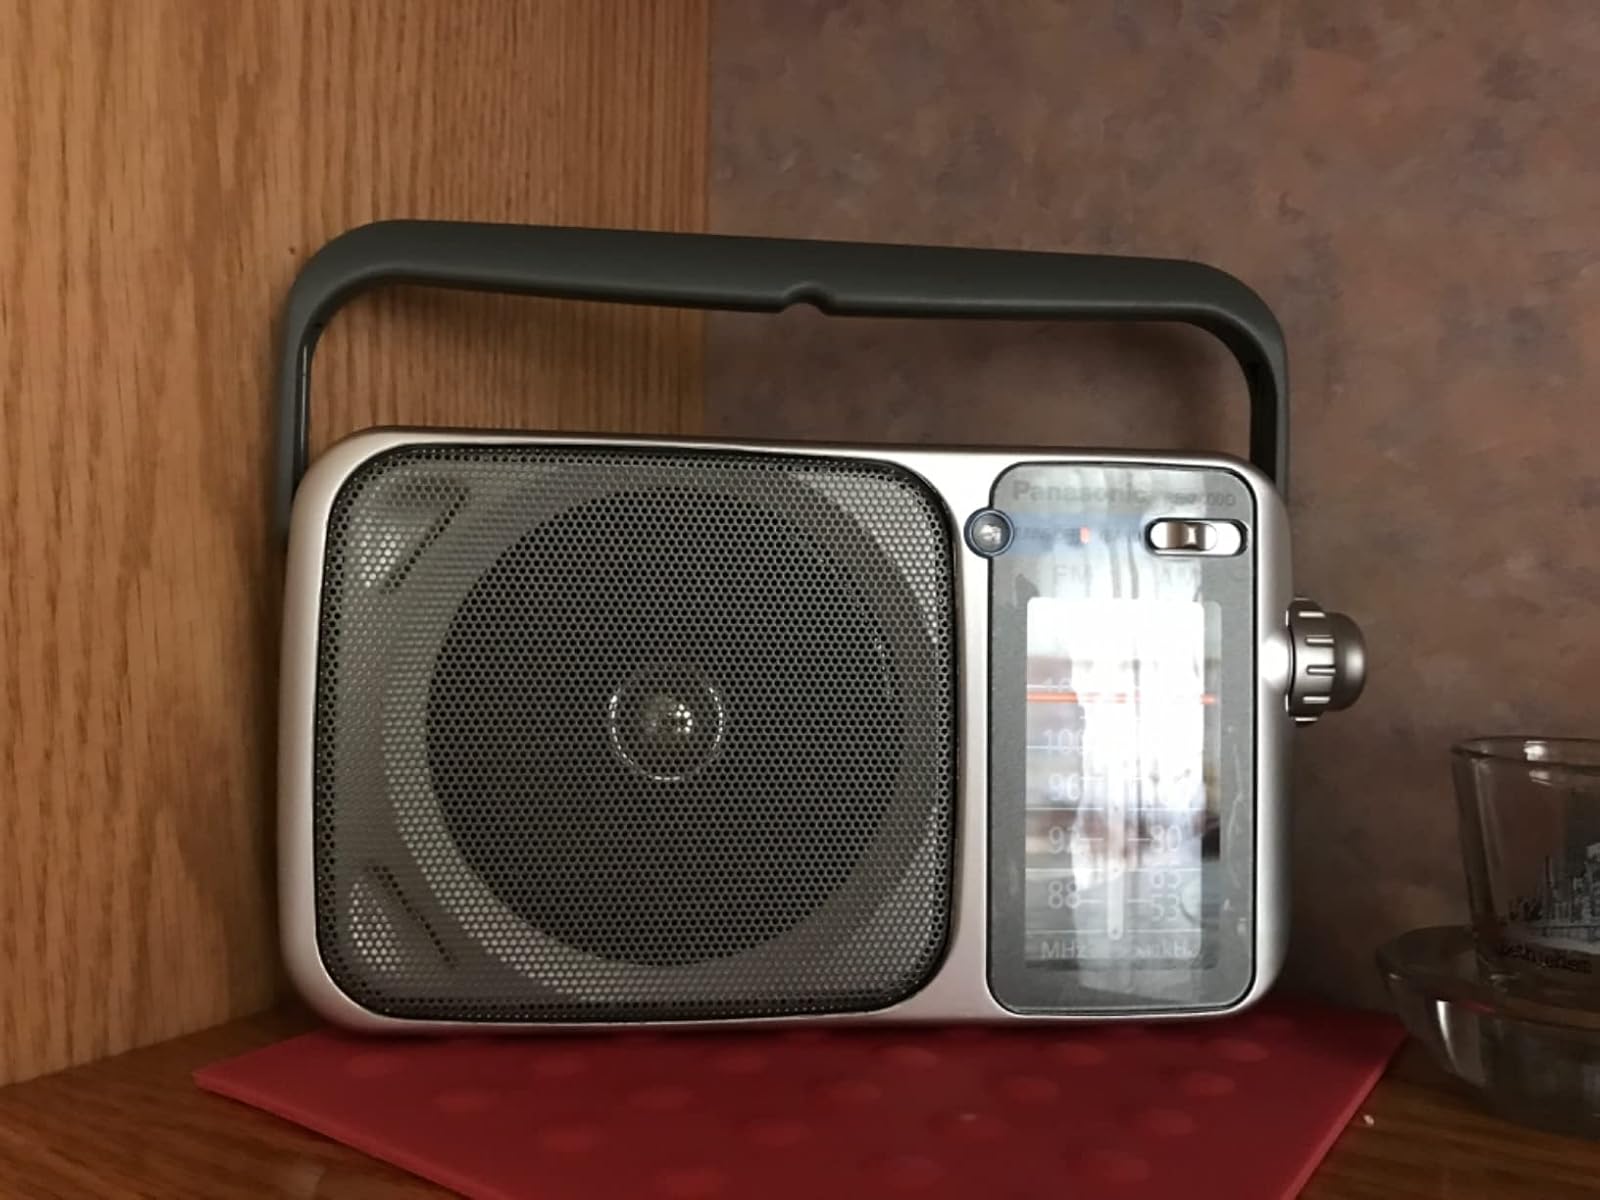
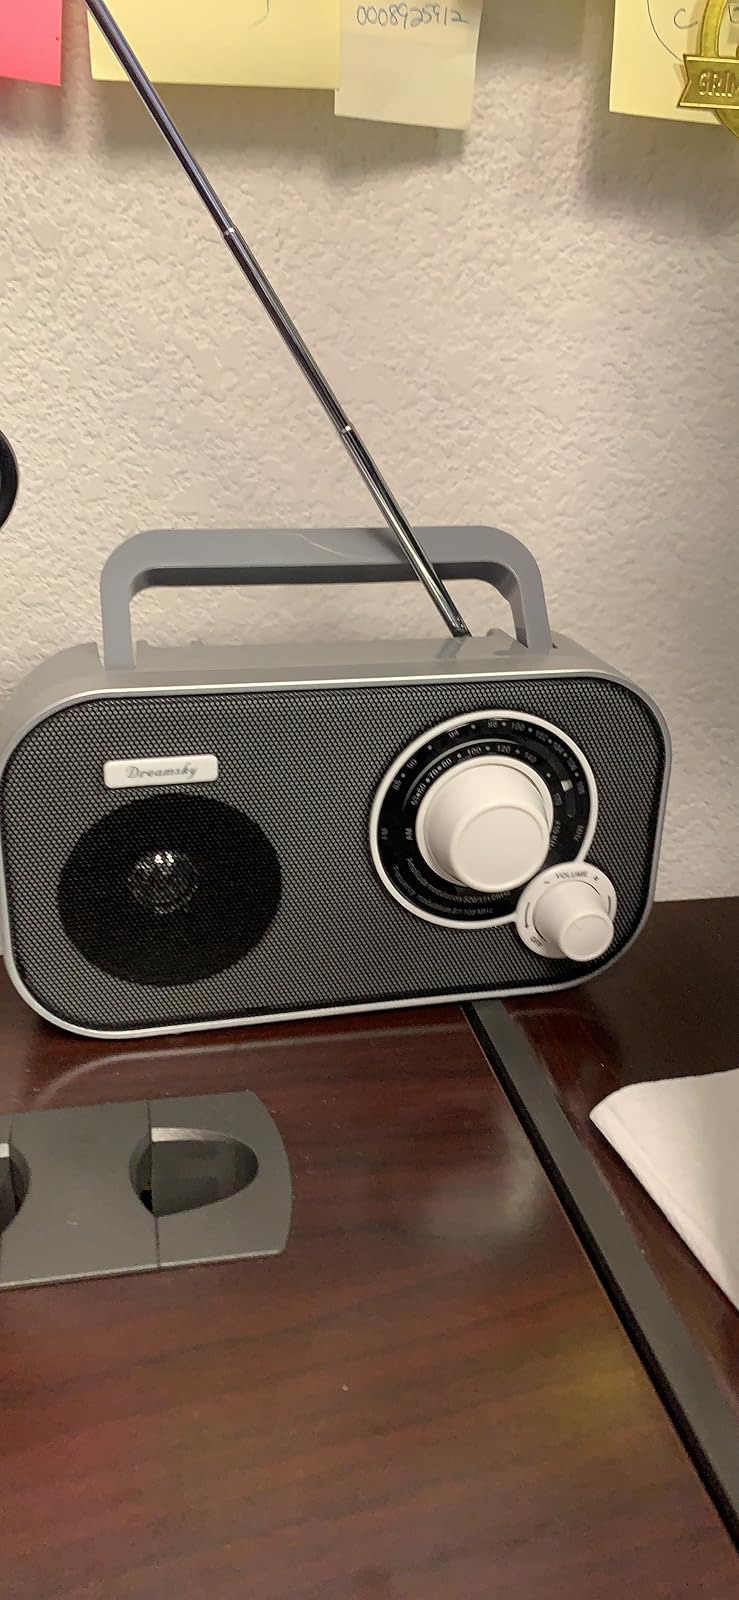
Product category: radio
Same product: no